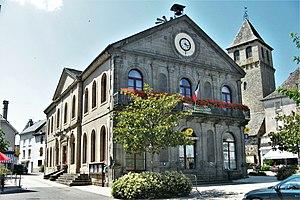
Pleaux, mairie (1845)
Pleaux est une commune française, située dans le département du Cantal en région Auvergne-Rhône-Alpes.